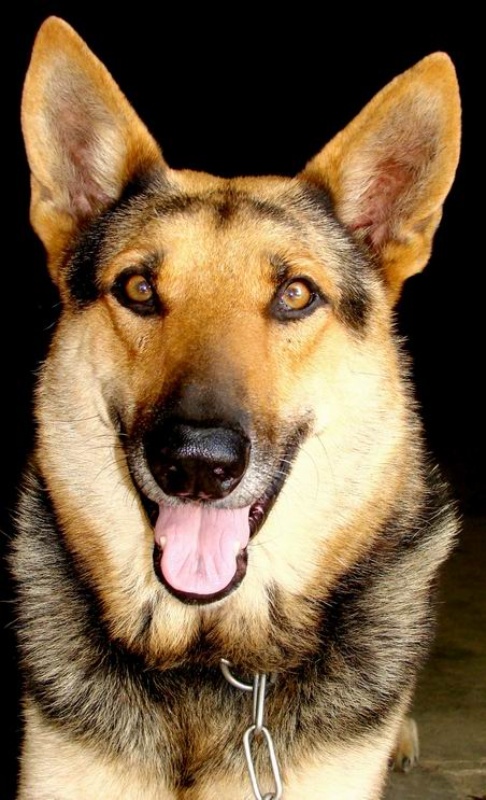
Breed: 258-n000104-Black_sable